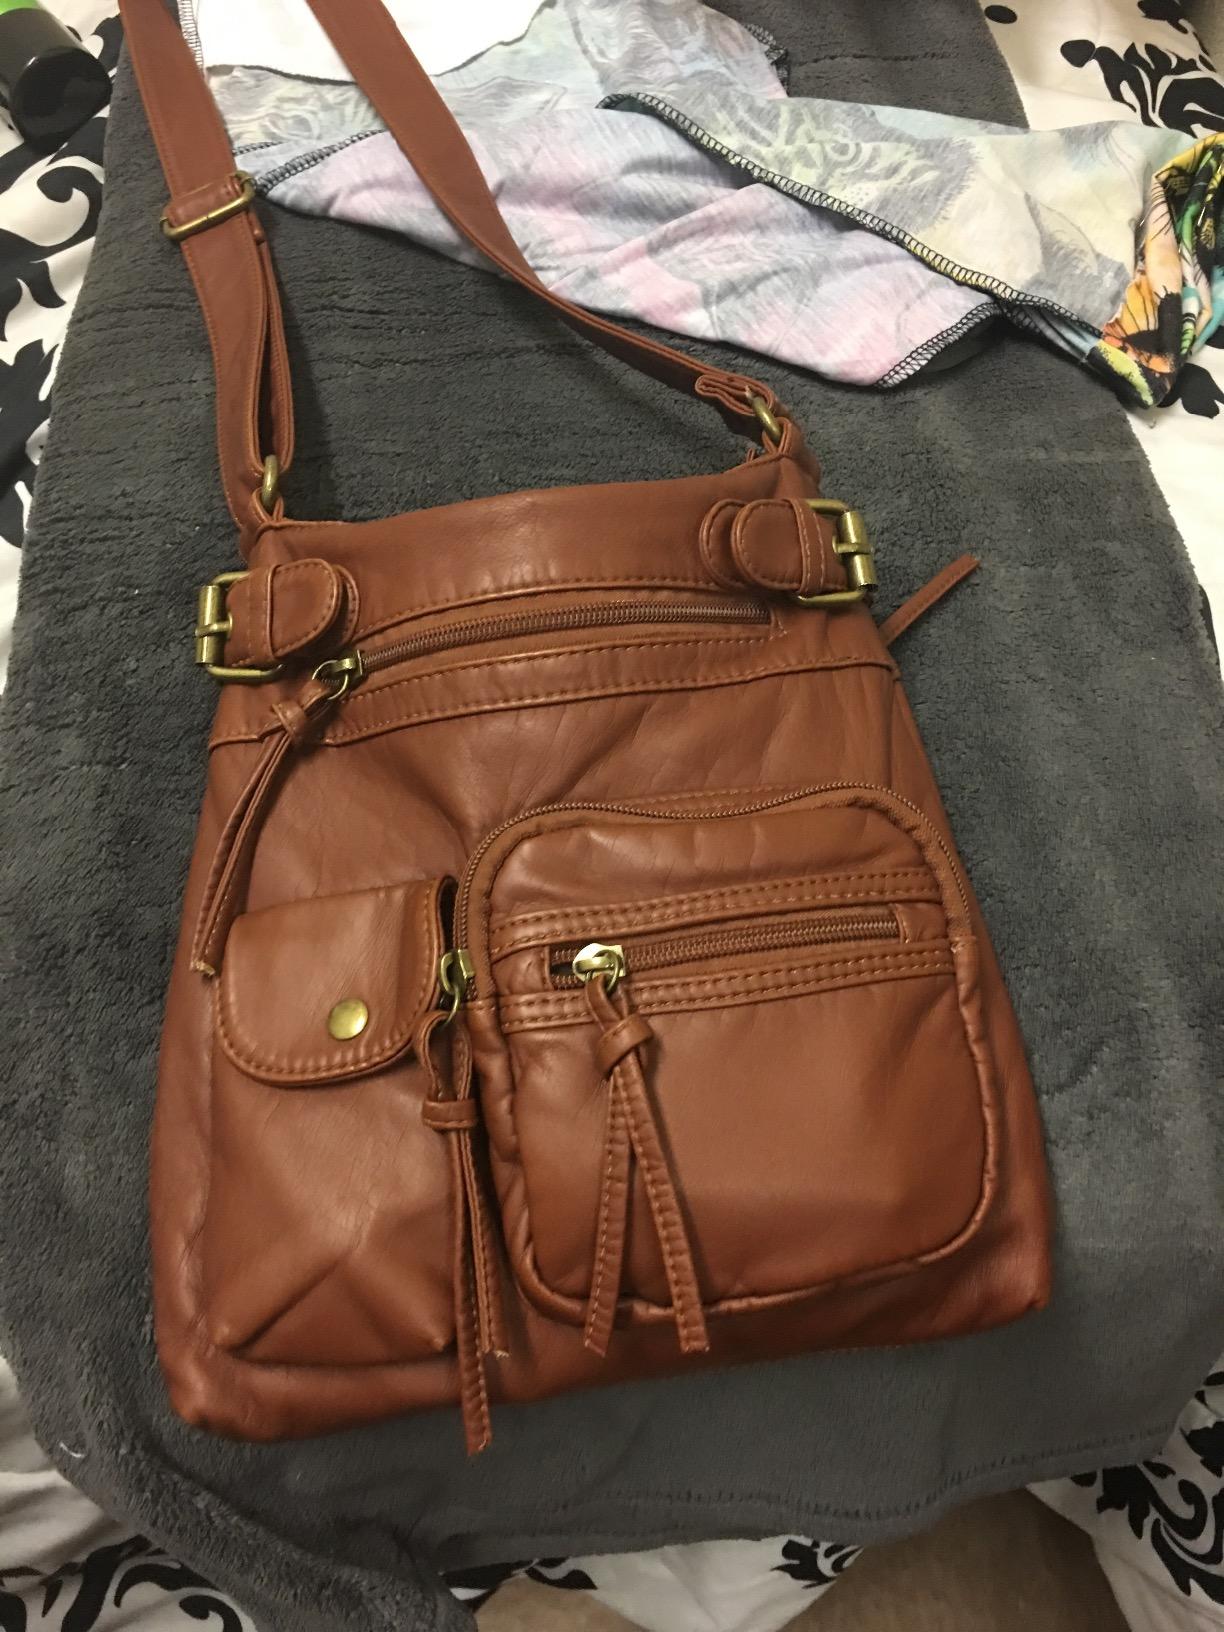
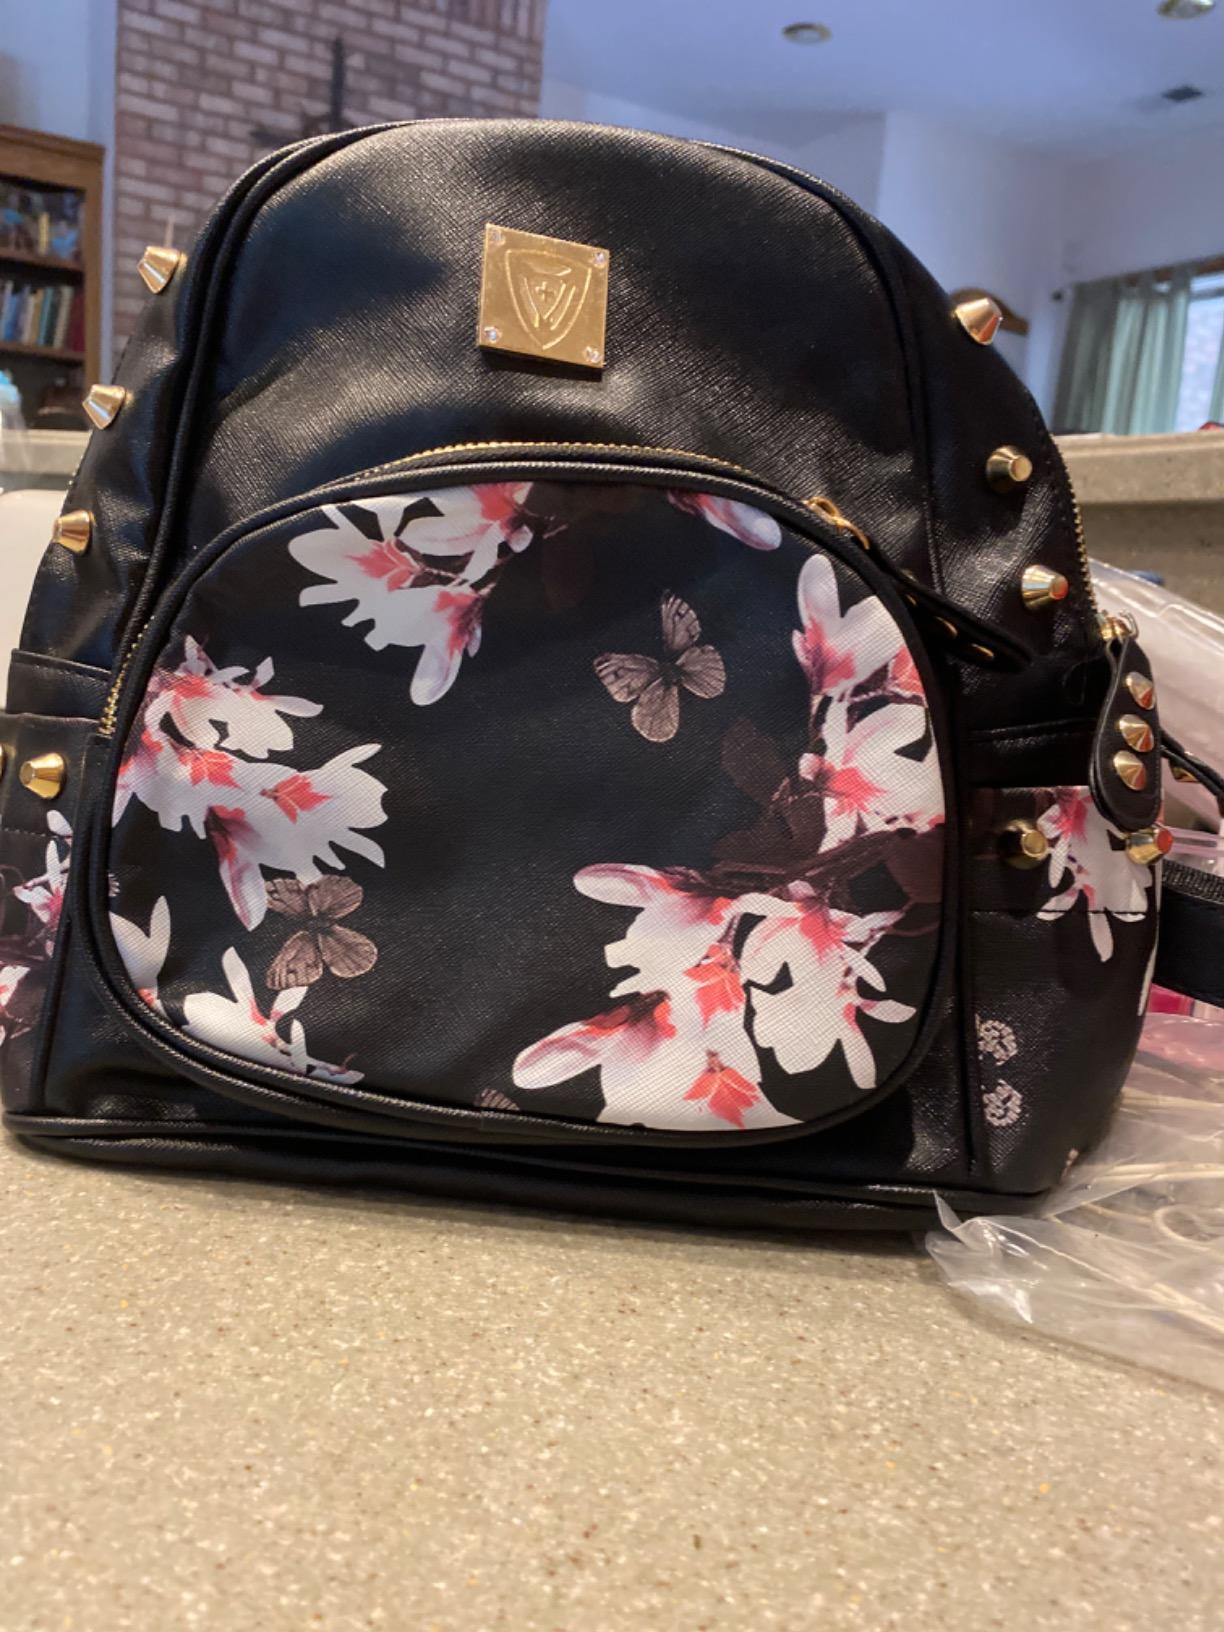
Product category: accessories_handbag
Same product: no